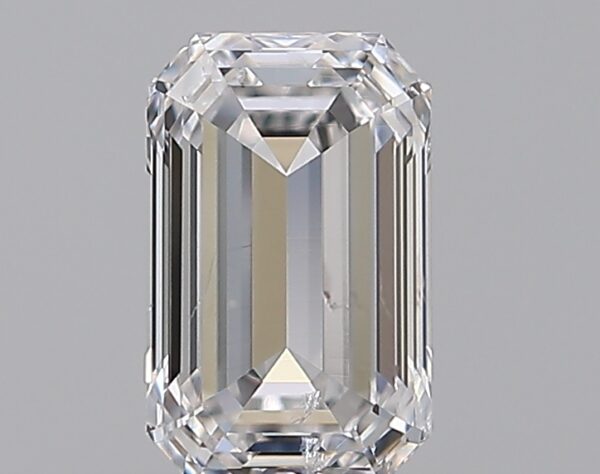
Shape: emerald
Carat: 0.7
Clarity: SI2
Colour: E
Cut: EX
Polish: EX
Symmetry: VG
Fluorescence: F
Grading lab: GIA
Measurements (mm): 6.24 x 3.99 x 2.74